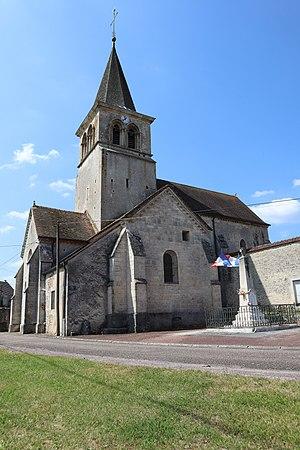
Église Saint-Pierre-ès-Liens d'Arbot (52). Extérieur. Flanc nord.
Arbot est une commune française située dans le département de la Haute-Marne, en région Grand Est.